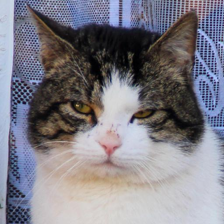
Label: animals